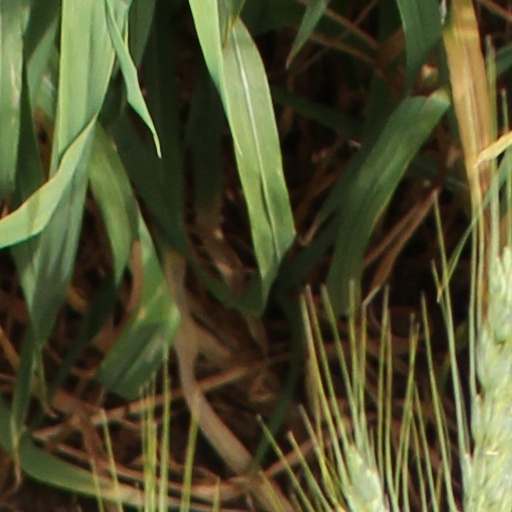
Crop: wheat